Presidency of Religious Affairs

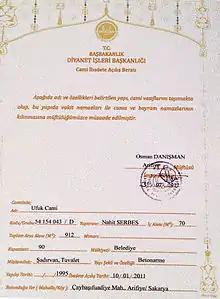
Document given by the Republic of Türkiye, Presidency of Religious Affairs for the mosque built by the Circassian businessman, historian and philanthropist Nahit Serbes. A typical example of a Diyanet document.

The Presidency of Religious Affairs (commonly referred to as the Diyanet or DİB) is a state institution established in 1924 by the founding president of the Republic of Turkey Mustafa Kemal Atatürk. Initially created to manage religious duties which was previously overseen by the abolished Chiefdom of Islamic/Muslim Community (Shaykh al-Islām) before the establishment of the republic during the Ottoman Empire era, it later gained formal recognition under Article 136 of the Turkish constitution. The President of Religious Affairs effectively serves as the Grand Mufti of Turkey. This role is supported by a 16-member council elected from among clerics and university theology faculty.